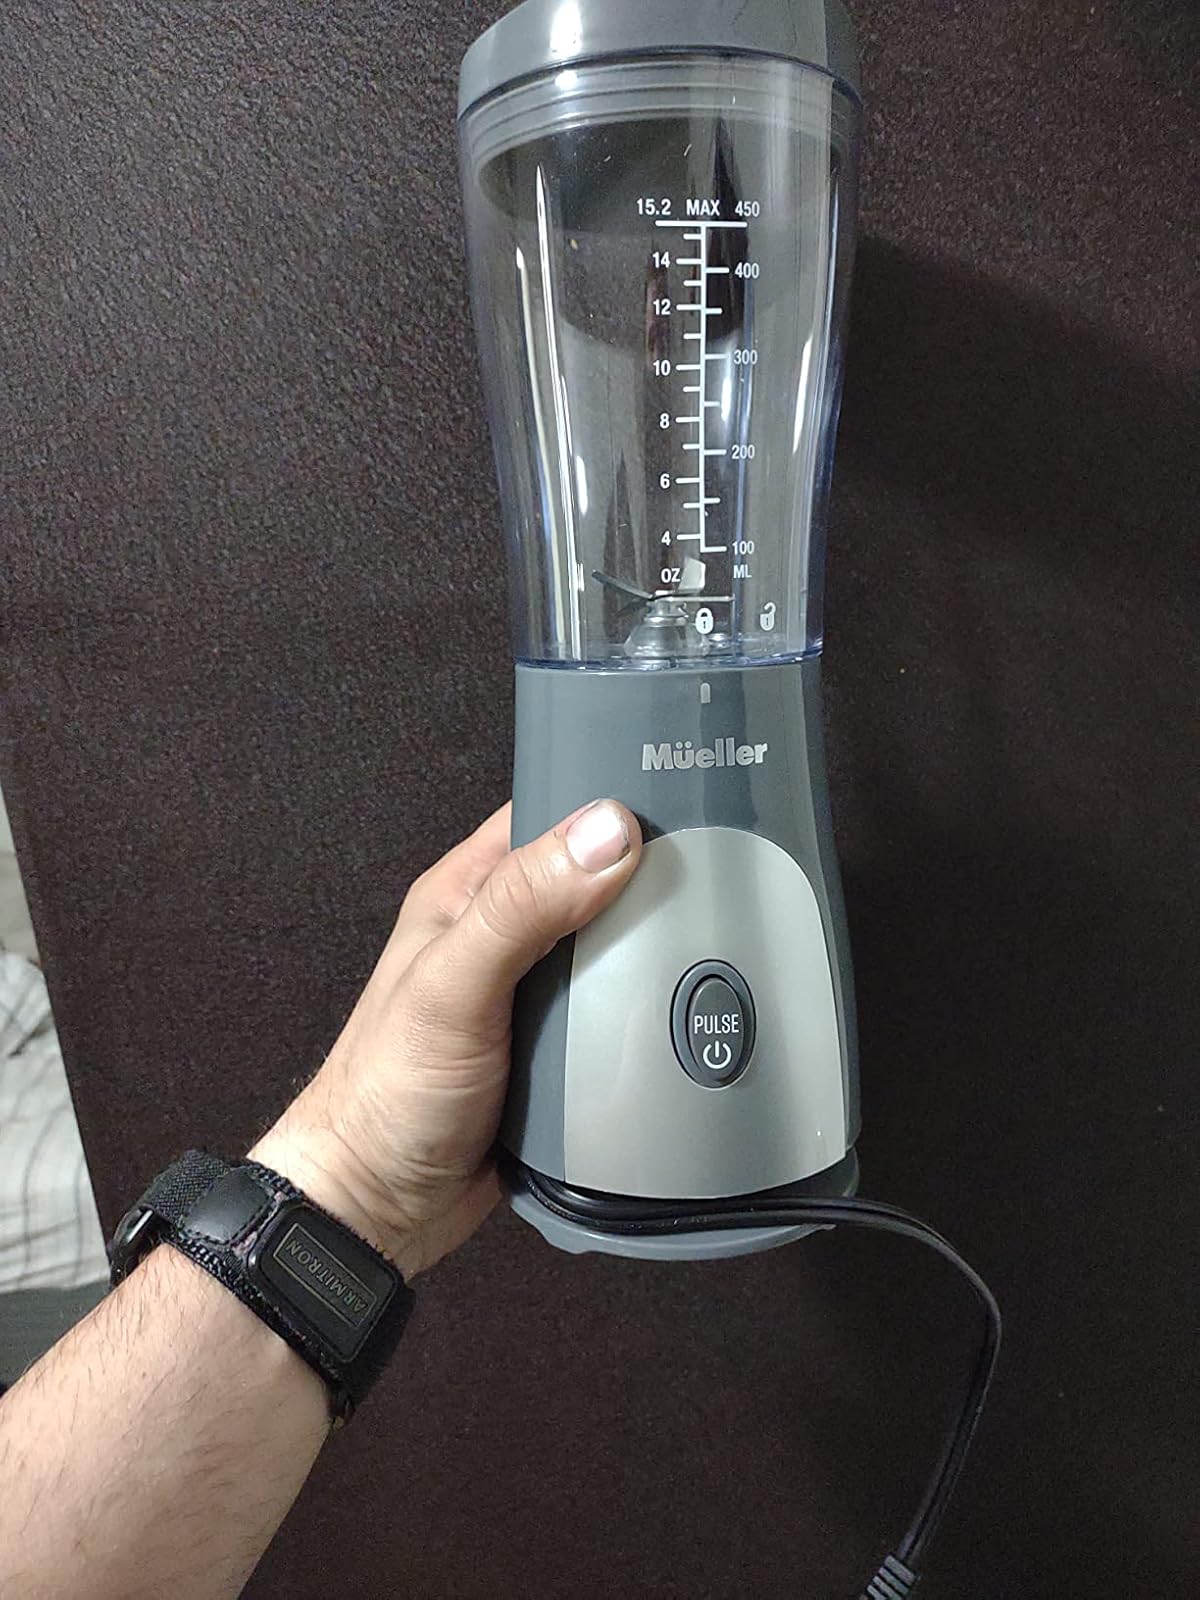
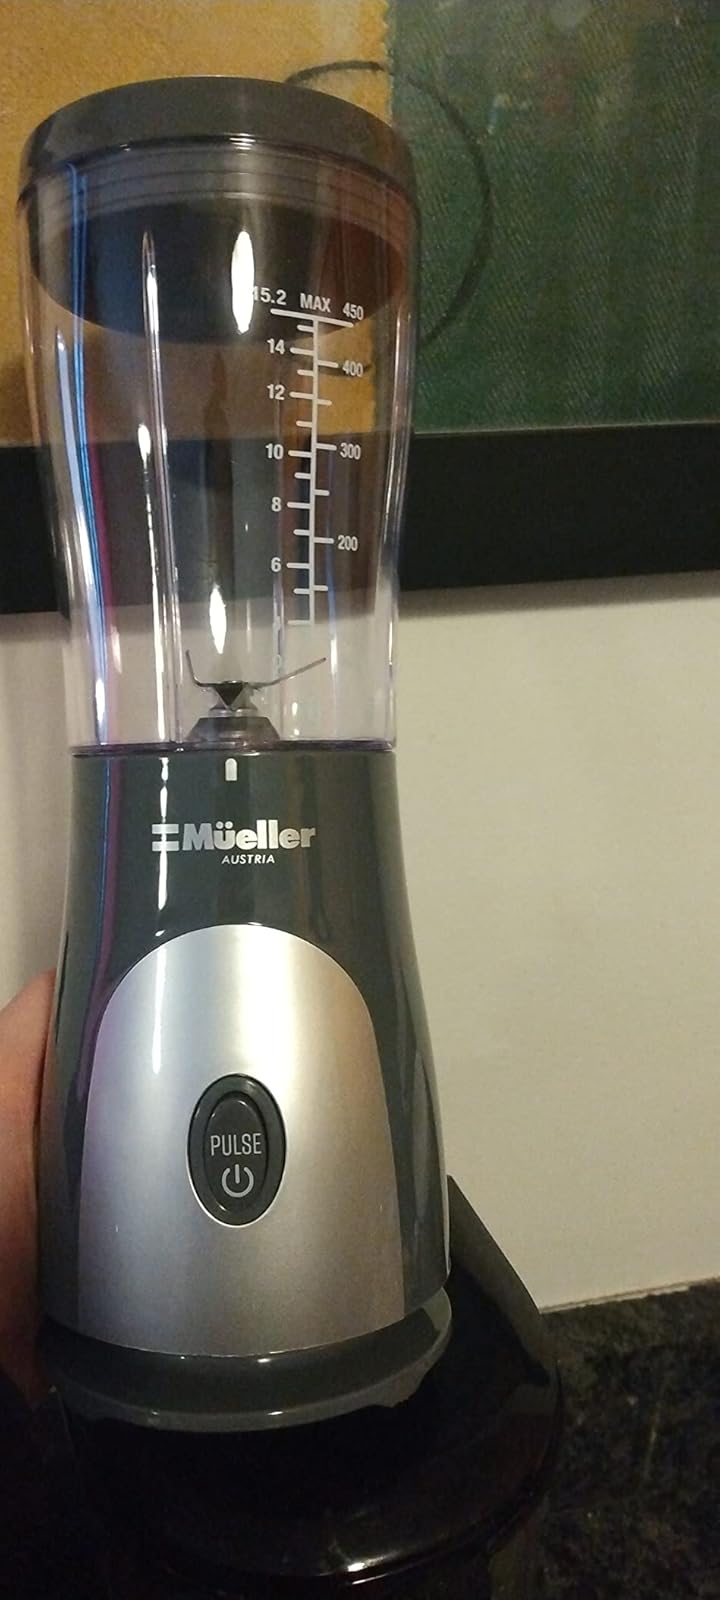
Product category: items_blender
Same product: yes